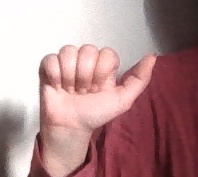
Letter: dhad